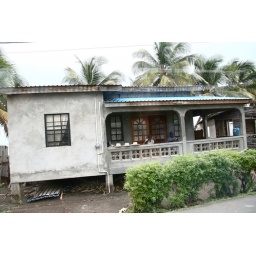
Straw hats and baskets woven by locals are a common site on this island,